Wind power in Oklahoma

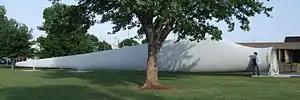
Wind turbine blade on display in Weatherford, Oklahoma

Oklahoma's wind resources are the eighth best in the United States. The total number of direct and indirect jobs in the state from wind power development is estimated to be between 1,000 and 2,000.